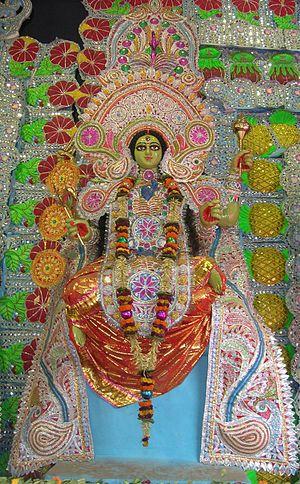
Matangi est une déesse de l'hindouisme qui fait partie des dix divinités de grande sagesse: les dasha Mahavidya. Elle est décrite comme une jeune demoiselle, à la peau verte ou bleue. Selon les légendes, elle est issue d'une famille d'intouchables, ou alors de la nourriture consommée par les dieux Shiva et Parvati, entre autres. Pour certains fidèles, Matangi est la déesse qui réussit à chasser la malchance, l'impureté de la vie.